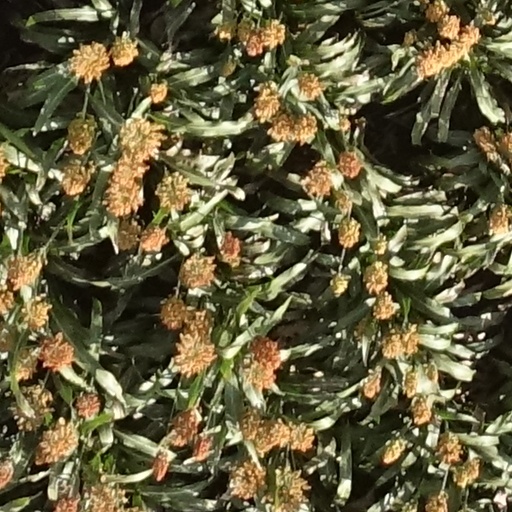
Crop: sorghum